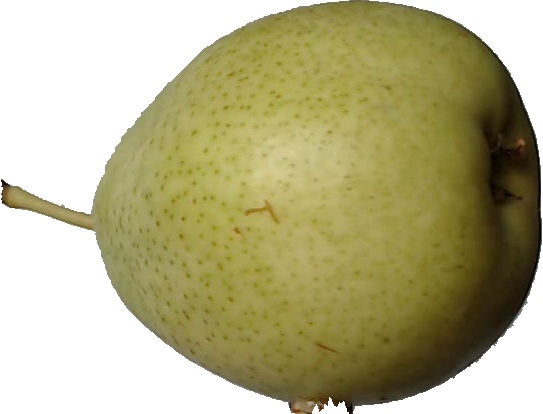
Label: pear_1